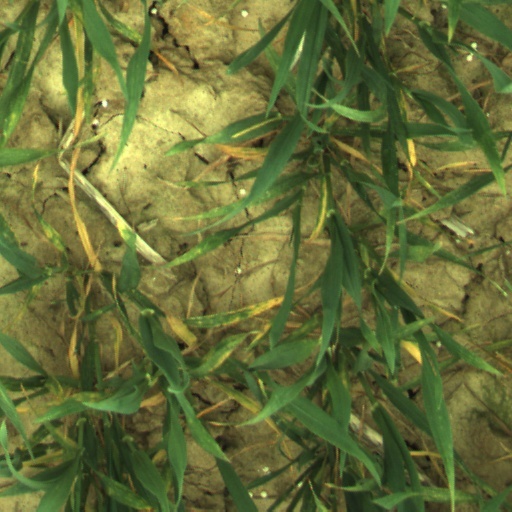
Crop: wheat